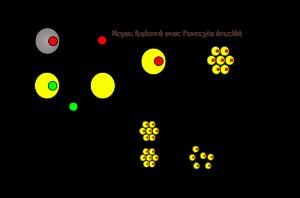
Le clonage thérapeutique, ou transfert de noyau de cellules somatiques, est une technique de production de matériel vivant via l'injection de cellules souches de la moelle osseuse, pour remplacer un organe détruit, et dont la compatibilité avec le malade est garantie par la parenté génétique assurée par le clonage. À la terminologie « clonage thérapeutique » on préfère parfois l'expression « clonage à visée thérapeutique ».